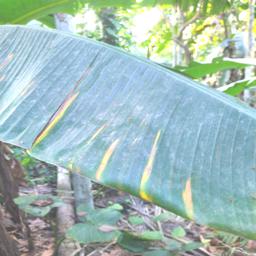
Label: JAHAJI LEAF